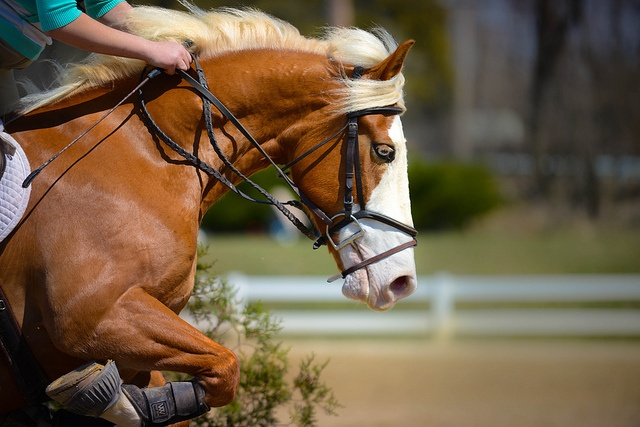
A brown horse with blond hair riding through a dirt field.
A HORSE RIDER RIDING A HORSE NEAR A FENCE.
an image of a horse that is jumping over railing
A golden brown horse running with a rider on it's back.
A close up of a white and brown horse during a race.